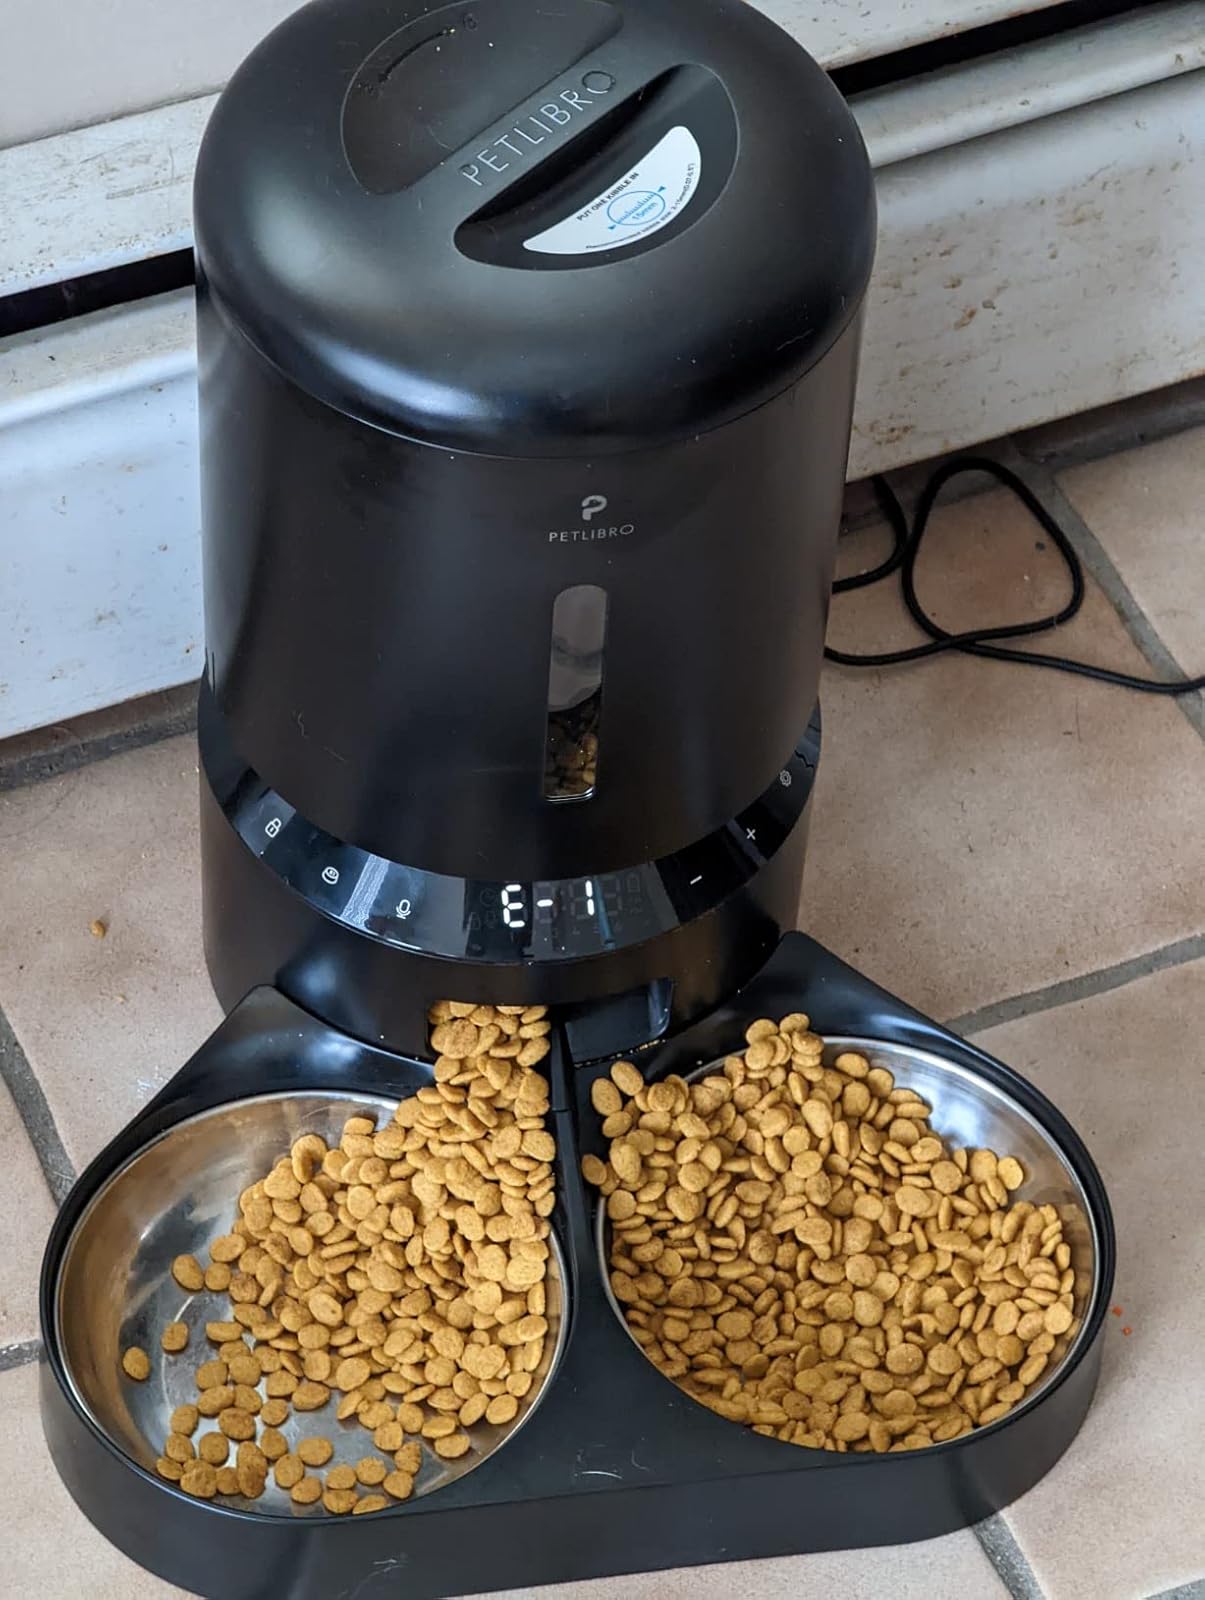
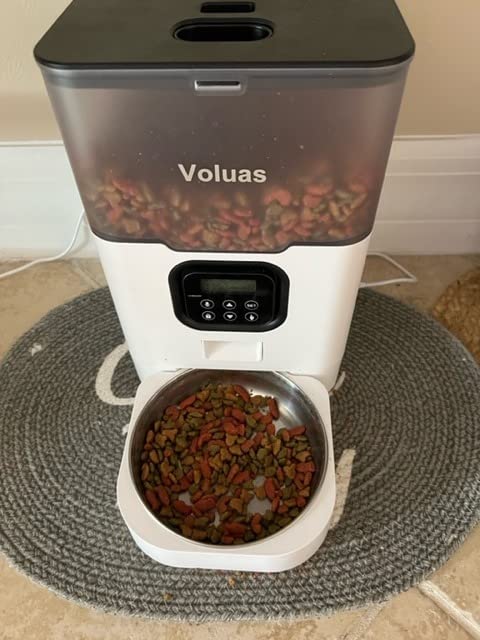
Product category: items_feeder
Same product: no